Republic of Genoa

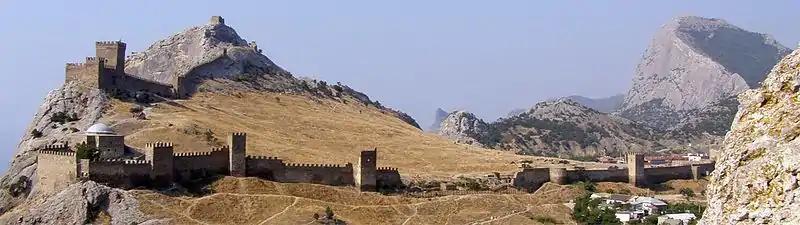
The Genoese fortress in Sudak, Crimea.

Genoa and Pisa became the only states with trading rights in the Black Sea. In the same century the Republic conquered many settlements in Crimea, where the Genoese colony of Caffa was established. The alliance with the restored Byzantine Empire increased the wealth and power of Genoa and simultaneously decreased Venetian and Pisan commerce. The Byzantine Empire had granted the majority of free trading rights to Genoa. In 1282 Pisa tried to gain control of the commerce and administration of Corsica, after being called for support by the judge Sinucello who revolted against Genoa. In August 1282, part of the Genoese fleet blockaded Pisan commerce near the river Arno. During 1283 both Genoa and Pisa made war preparations. Genoa built 120 galleys, 60 of which belonged to the Republic, while the other 60 galleys were rented to individuals. More than 15,000 mercenaries were hired as rowmen and soldiers. The Pisan fleet avoided combat, and tried to wear out the Genoese fleet during 1283. On 5 August 1284, in the naval Battle of Meloria the Genoese fleet, consisting of 93 ships led by Oberto Doria and Benedetto I Zaccaria, defeated the Pisan fleet, which consisted of 72 ships and was led by Albertino Morosini and Ugolino della Gherardesca. Genoa captured 30 Pisan ships and sank seven. About 8,000 Pisans were killed during the battle, more than half of the Pisan troops, which were about 14,000. The defeat of Pisa, which never fully recovered as a maritime competitor, resulted in gain of control of the commerce of Corsica by Genoa. The Sardinian town of Sassari, which was under Pisan control, became a commune or self-styled "free municipality" which was controlled by Genoa. Control of Sardinia, however, did not pass permanently to Genoa: the Aragonese kings of Naples disputed control and did not secure it until the fifteenth century.